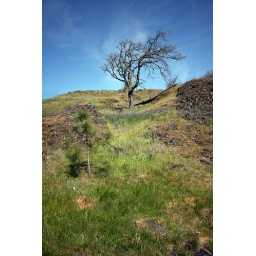
Pretty skys and a splash of blue wild flowers in the fresh green grass.. oh what a beautiful spring day!